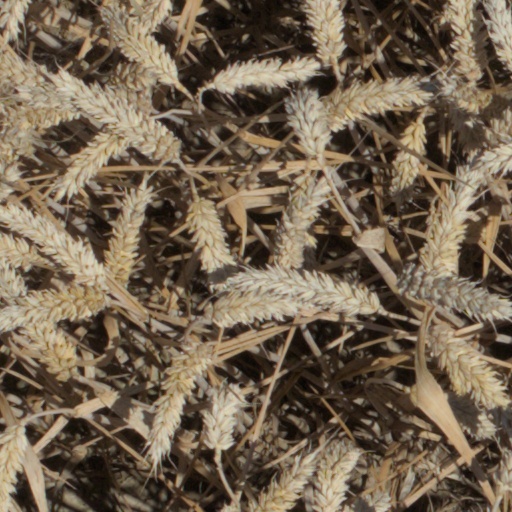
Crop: wheat